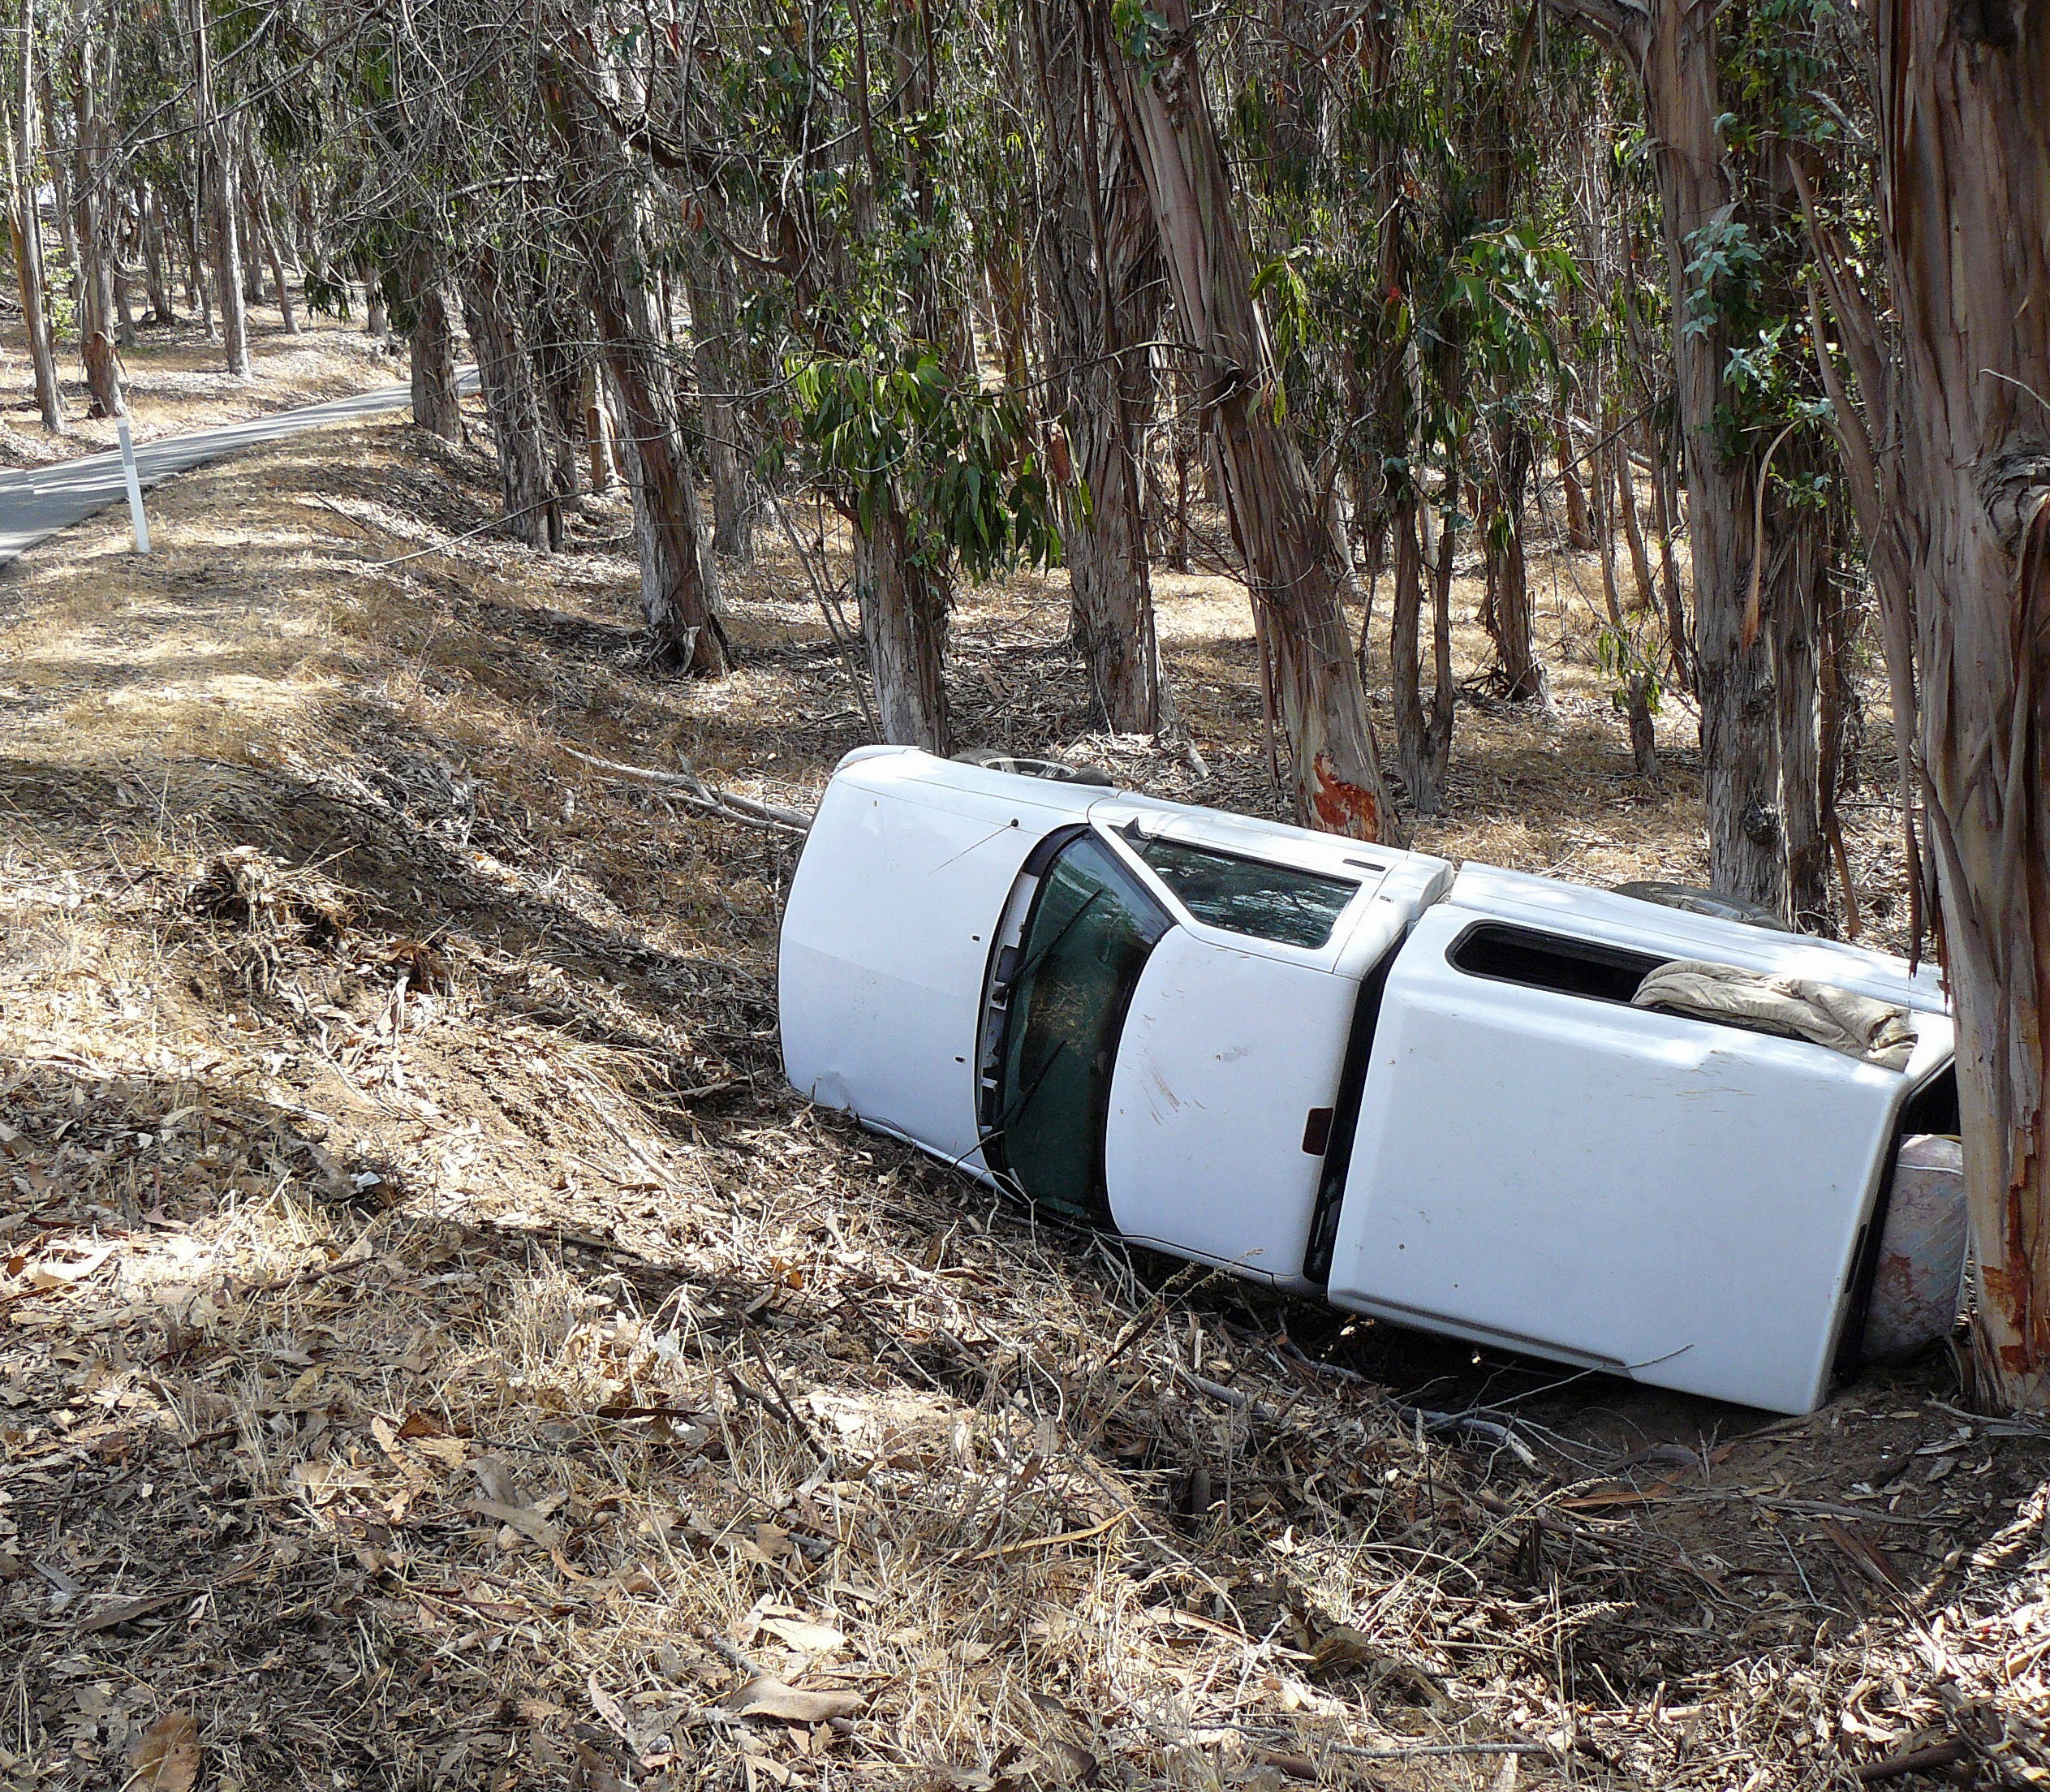
transport, soil, waste, montanadeorostatepark, carwreck